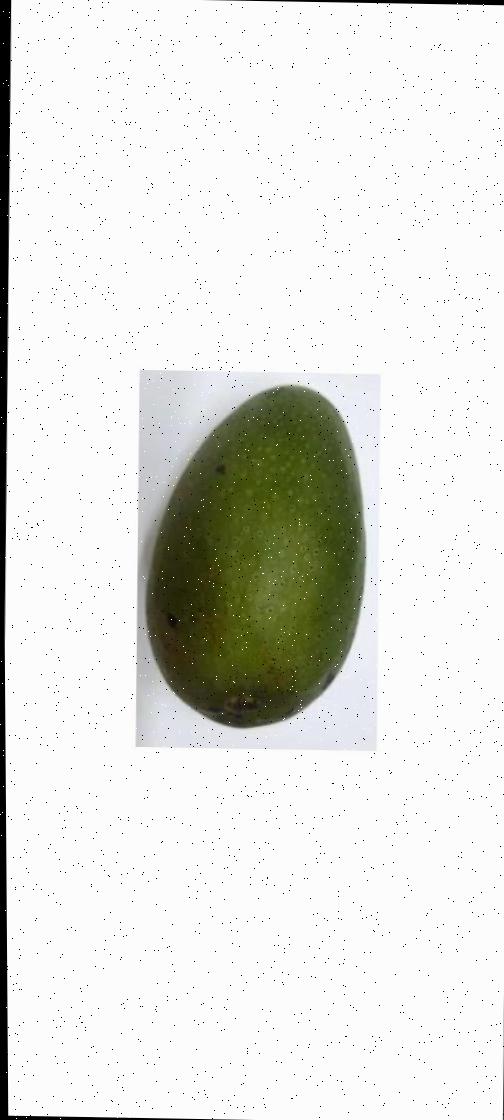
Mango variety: Ashshina Zhinuk